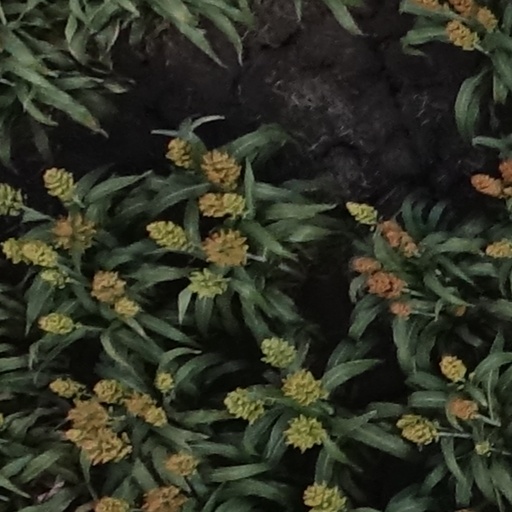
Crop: sorghum